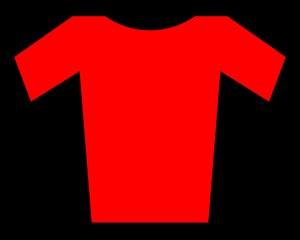
Le maillot rouge est un maillot distinctif de couleur rouge porté par le coureur occupant la première place d'un classement au cours de certaines compétitions par étapes de cyclisme sur route.